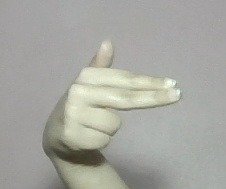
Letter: ghain